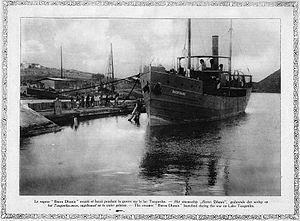
La bataille du lac Tanganyika est une série d'engagements navals opposant la Kaiserliche Marine à la Royal Navy entre décembre 1915 et juillet 1916, sur le théâtre africain de la Première guerre mondiale.
Le baron Francis Dhanis est un vice-gouverneur général du Congo, capitaine-commandant de l'armée belge, né le 11 mars 1862 à Londres d'une mère irlandaise et d'un père belge et mort à Bruxelles le 16 novembre 1909.